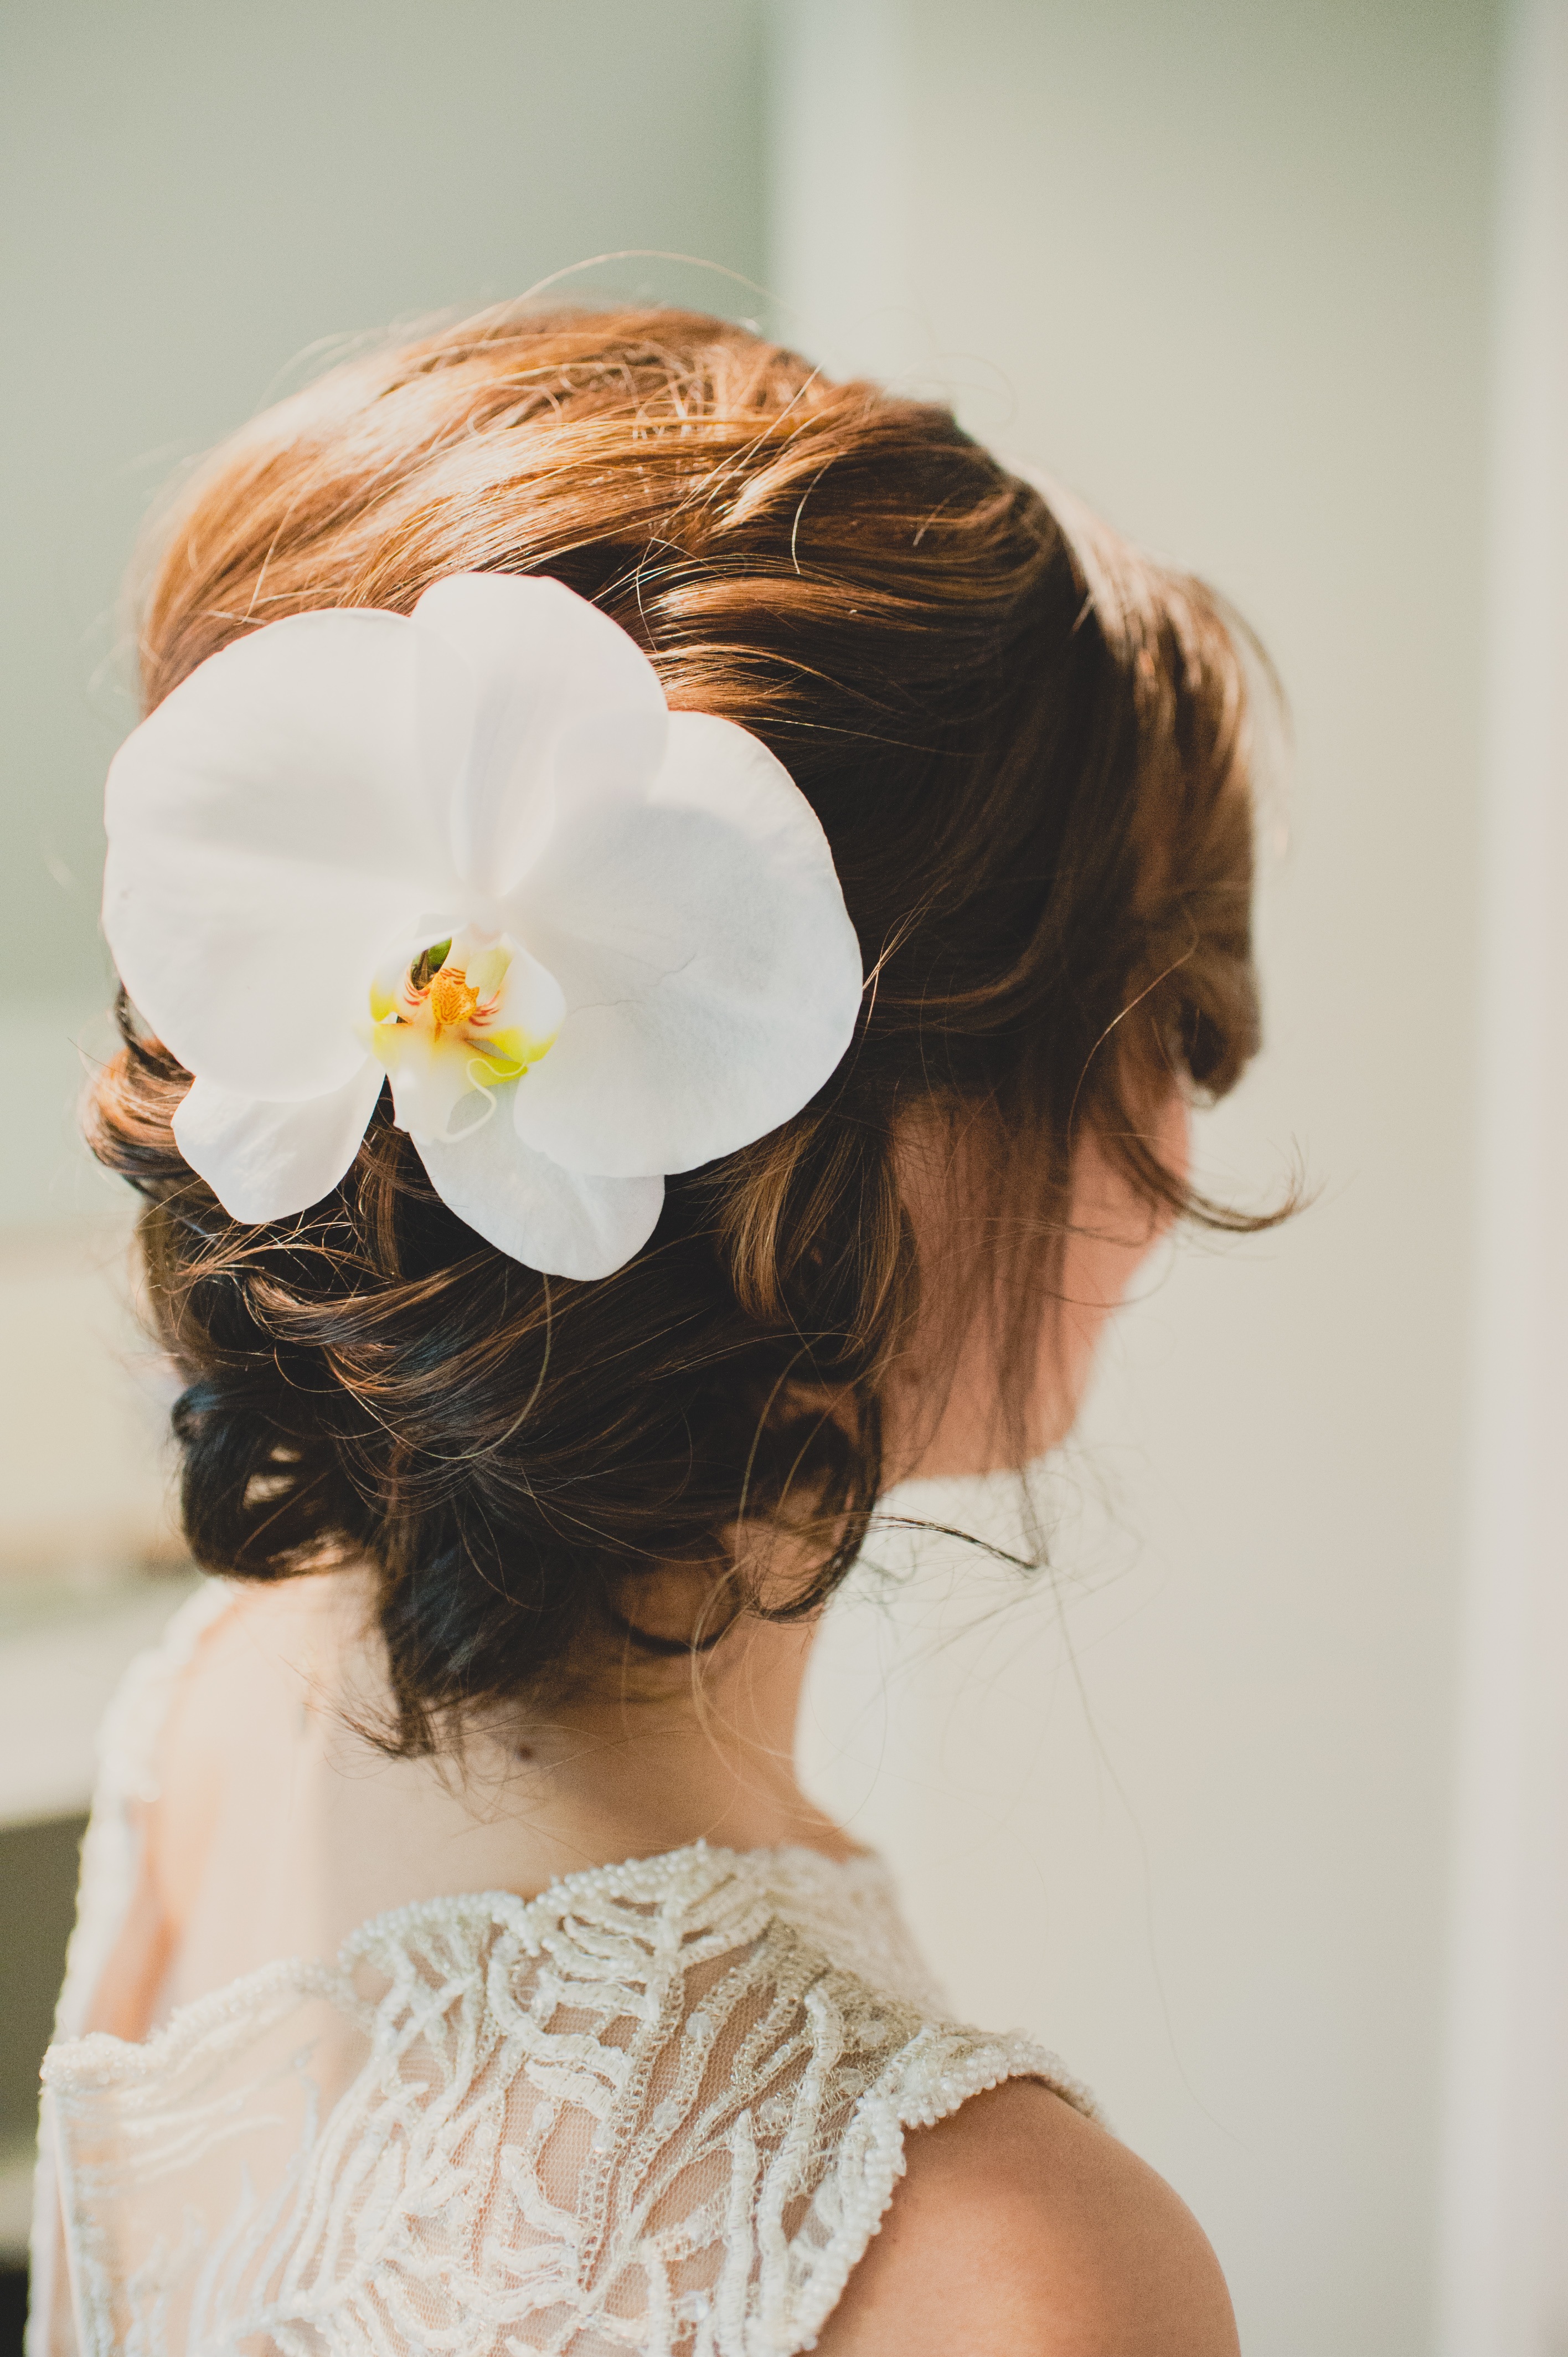
woman, hair, white, flower, young, fashion, clothing, wedding, bride, headgear, hairstyle, dress, head, beauty, veil, the beautiful hair do, bridal veil, fashion accessory, headpiece, bridal accessory, hair accessory